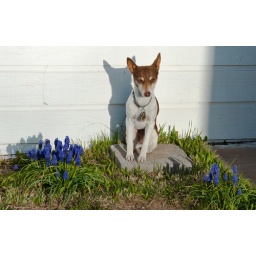
Stacy (rat terrier) sits on a paving stone among blue wildflowers in our yard.